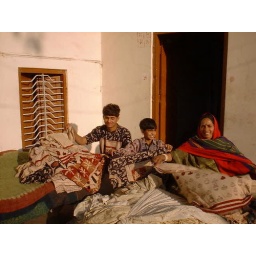
These T-shirts have been printed in the red and black colors of natural dyeing